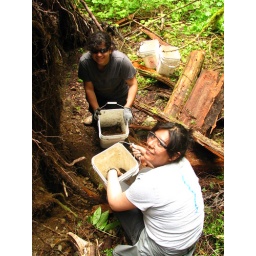
These rocks were used in the building of the turnpike bridge.